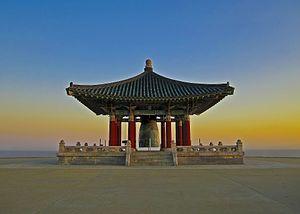
Usual Suspects est un film américain réalisé par Bryan Singer et sorti en 1995. Utilisant une technique de narration non linéaire, le film suit l'interrogatoire mené par l'agent Kujan d'un petit malfaiteur infirme nommé Verbal Kint. Celui-ci est l'un des deux seuls survivants d'un massacre commis la veille sur un cargo à quai dans le port de San Pedro, en Californie. Par le biais de nombreux flashbacks, Kint narre l'enchaînement d'événements complexes qui l'ont mêlé, lui et quatre autres malfrats, à cette mystérieuse affaire derrière laquelle se trouverait le légendaire criminel Keyser Söze.